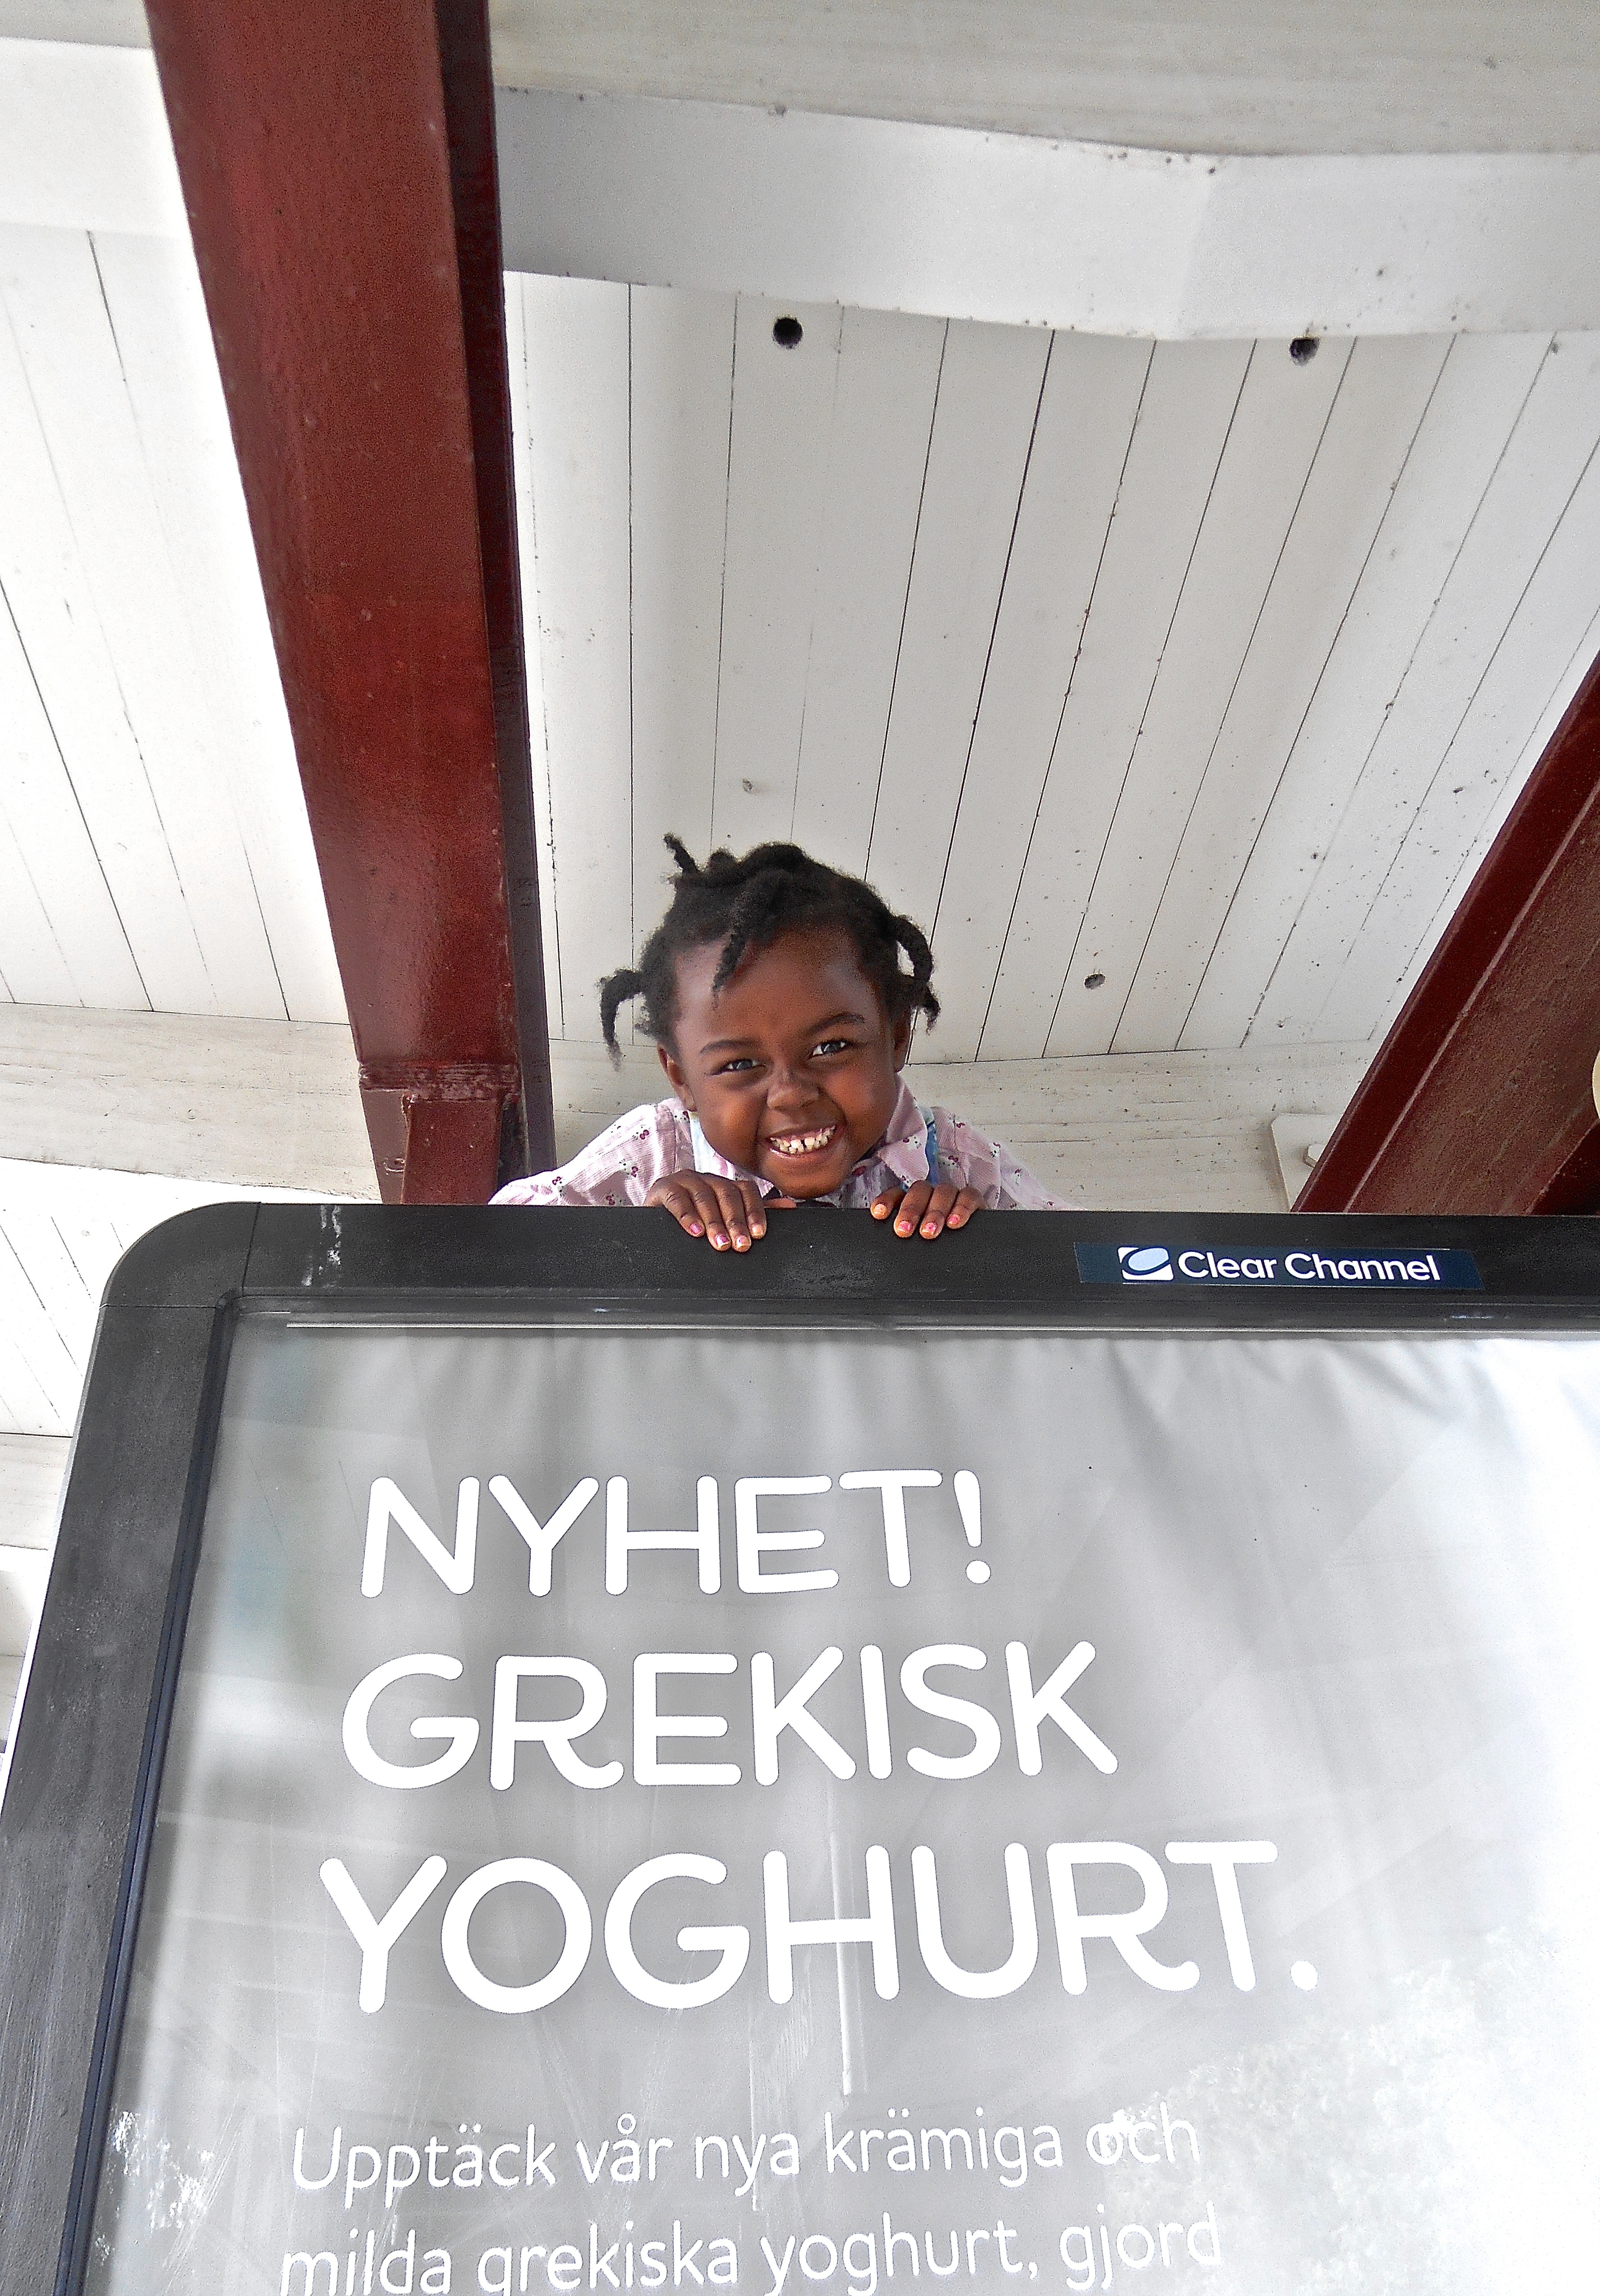
girl, advertising, station, playful, laughter